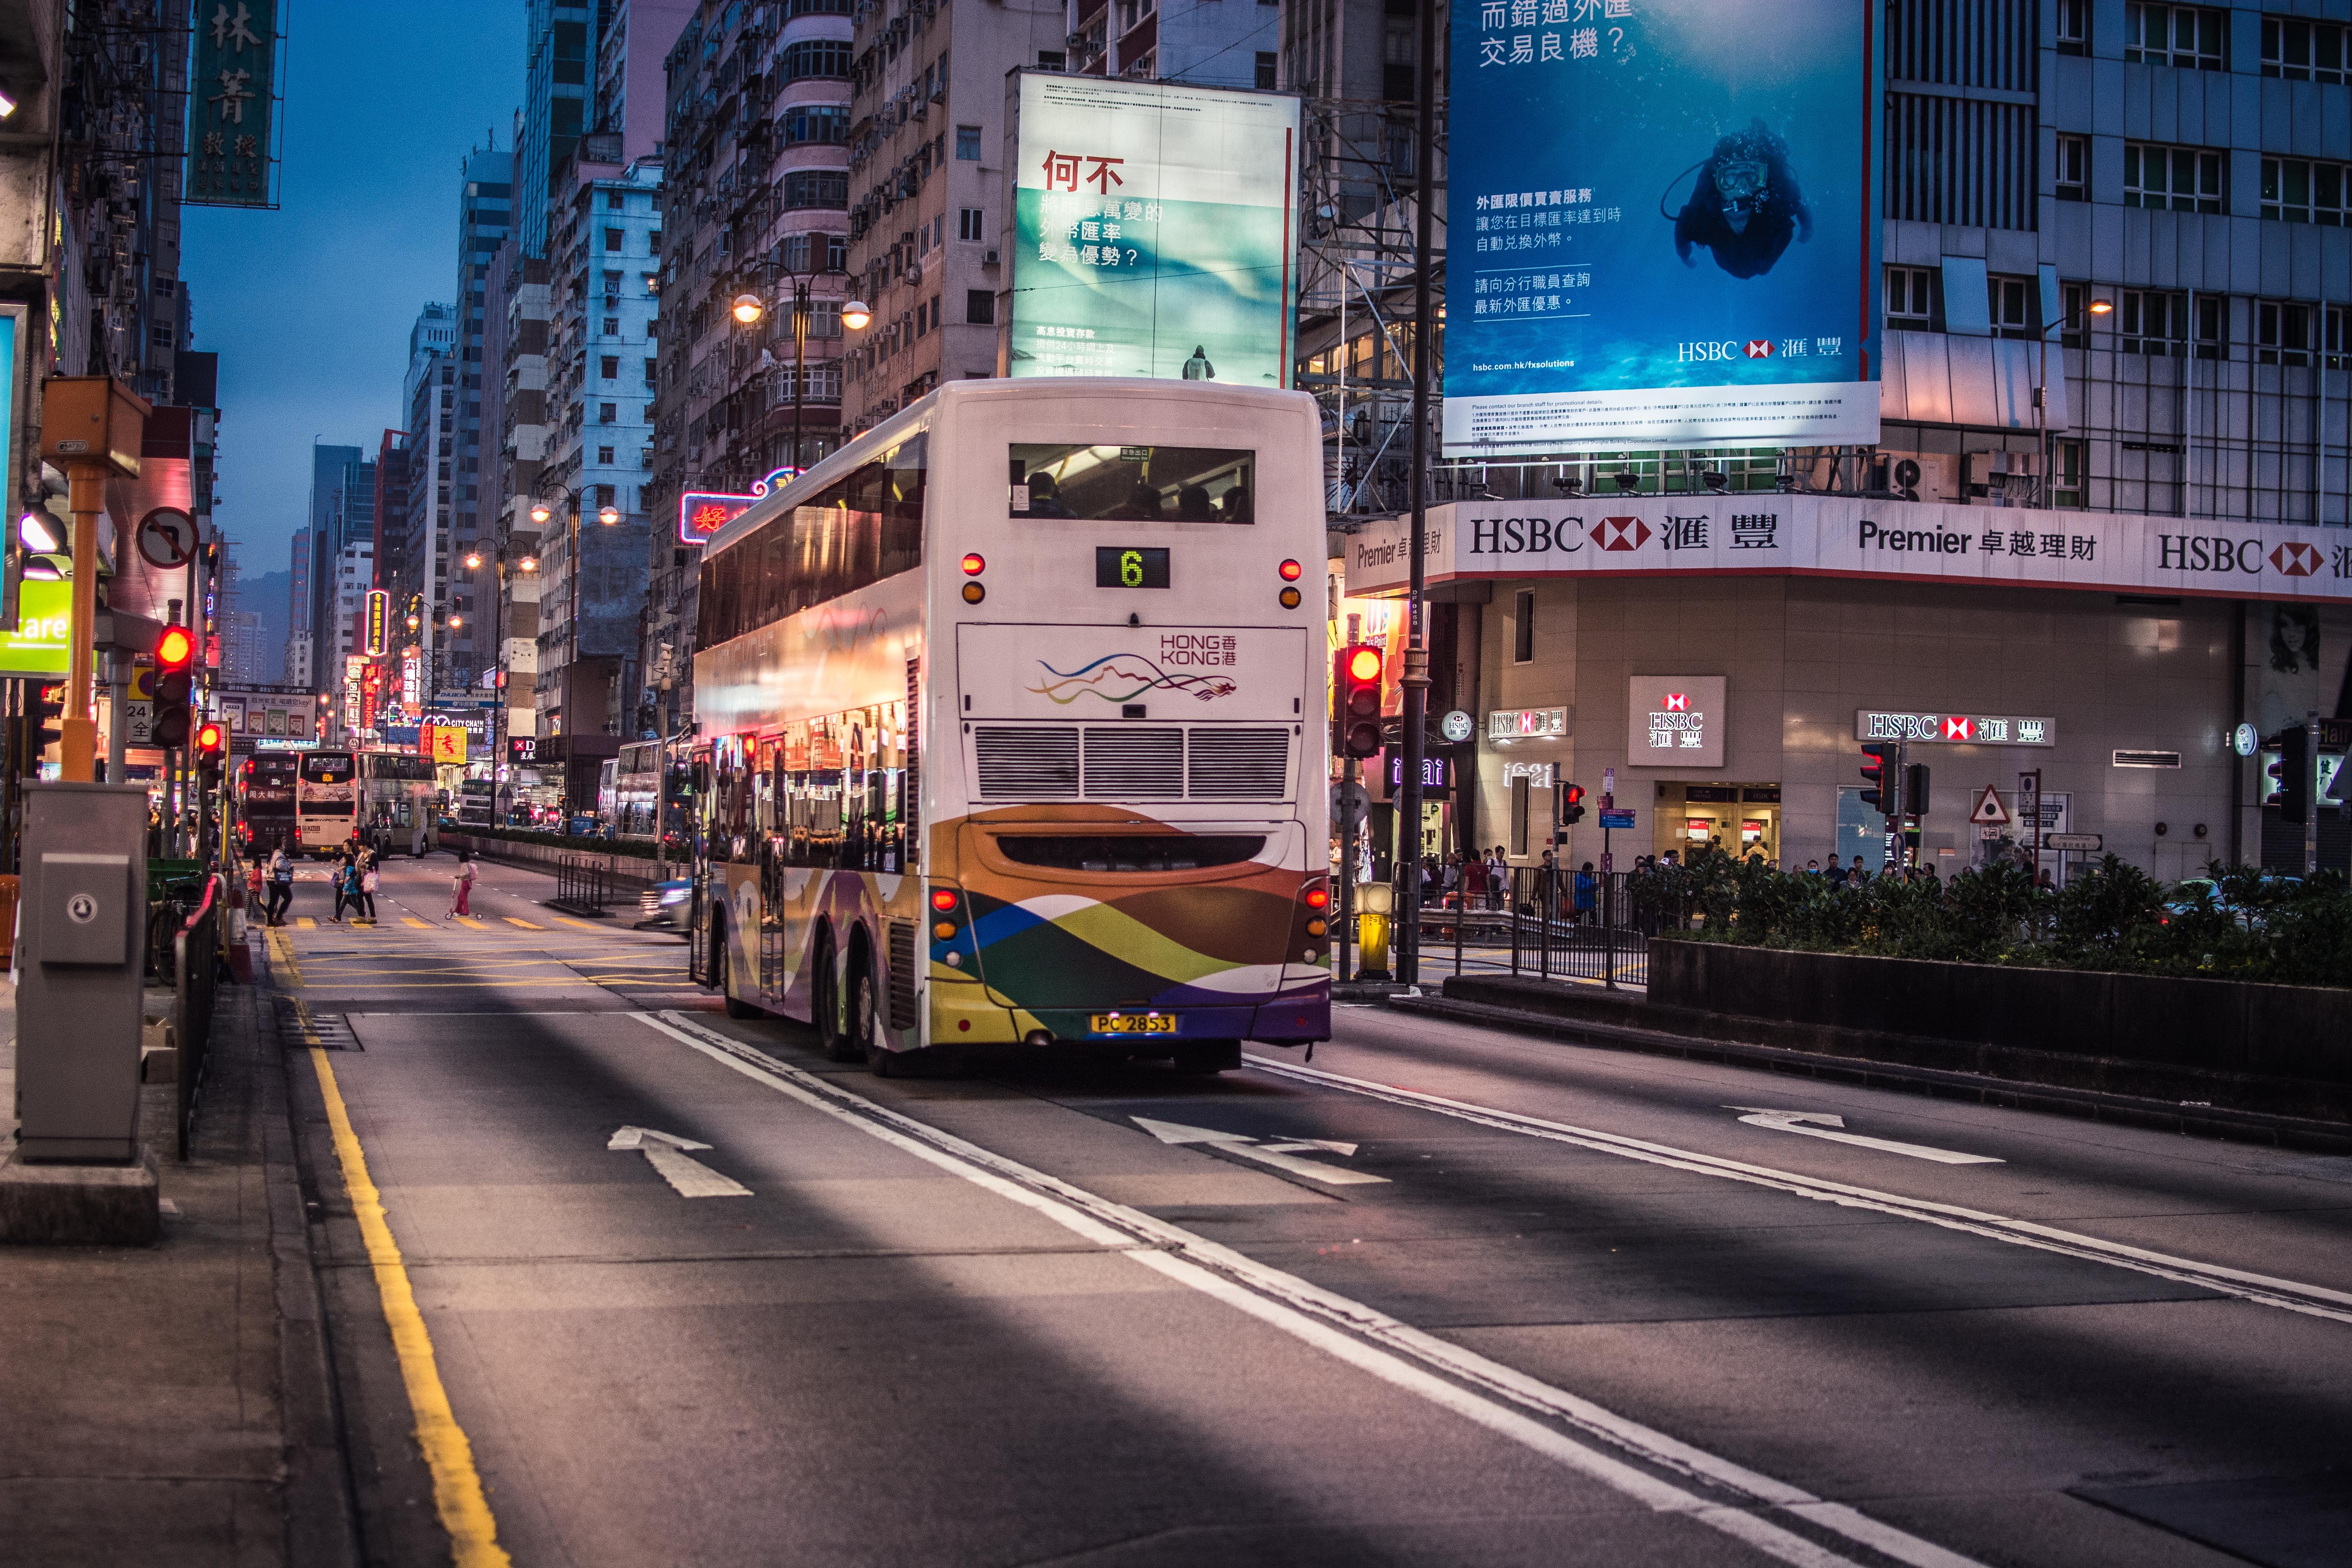
pedestrian, road, traffic, street, night, city, cityscape, downtown, transport, evening, vehicle, lane, public transport, hong kong, bus, infrastructure, night view, street photography, urban area, metropolitan area